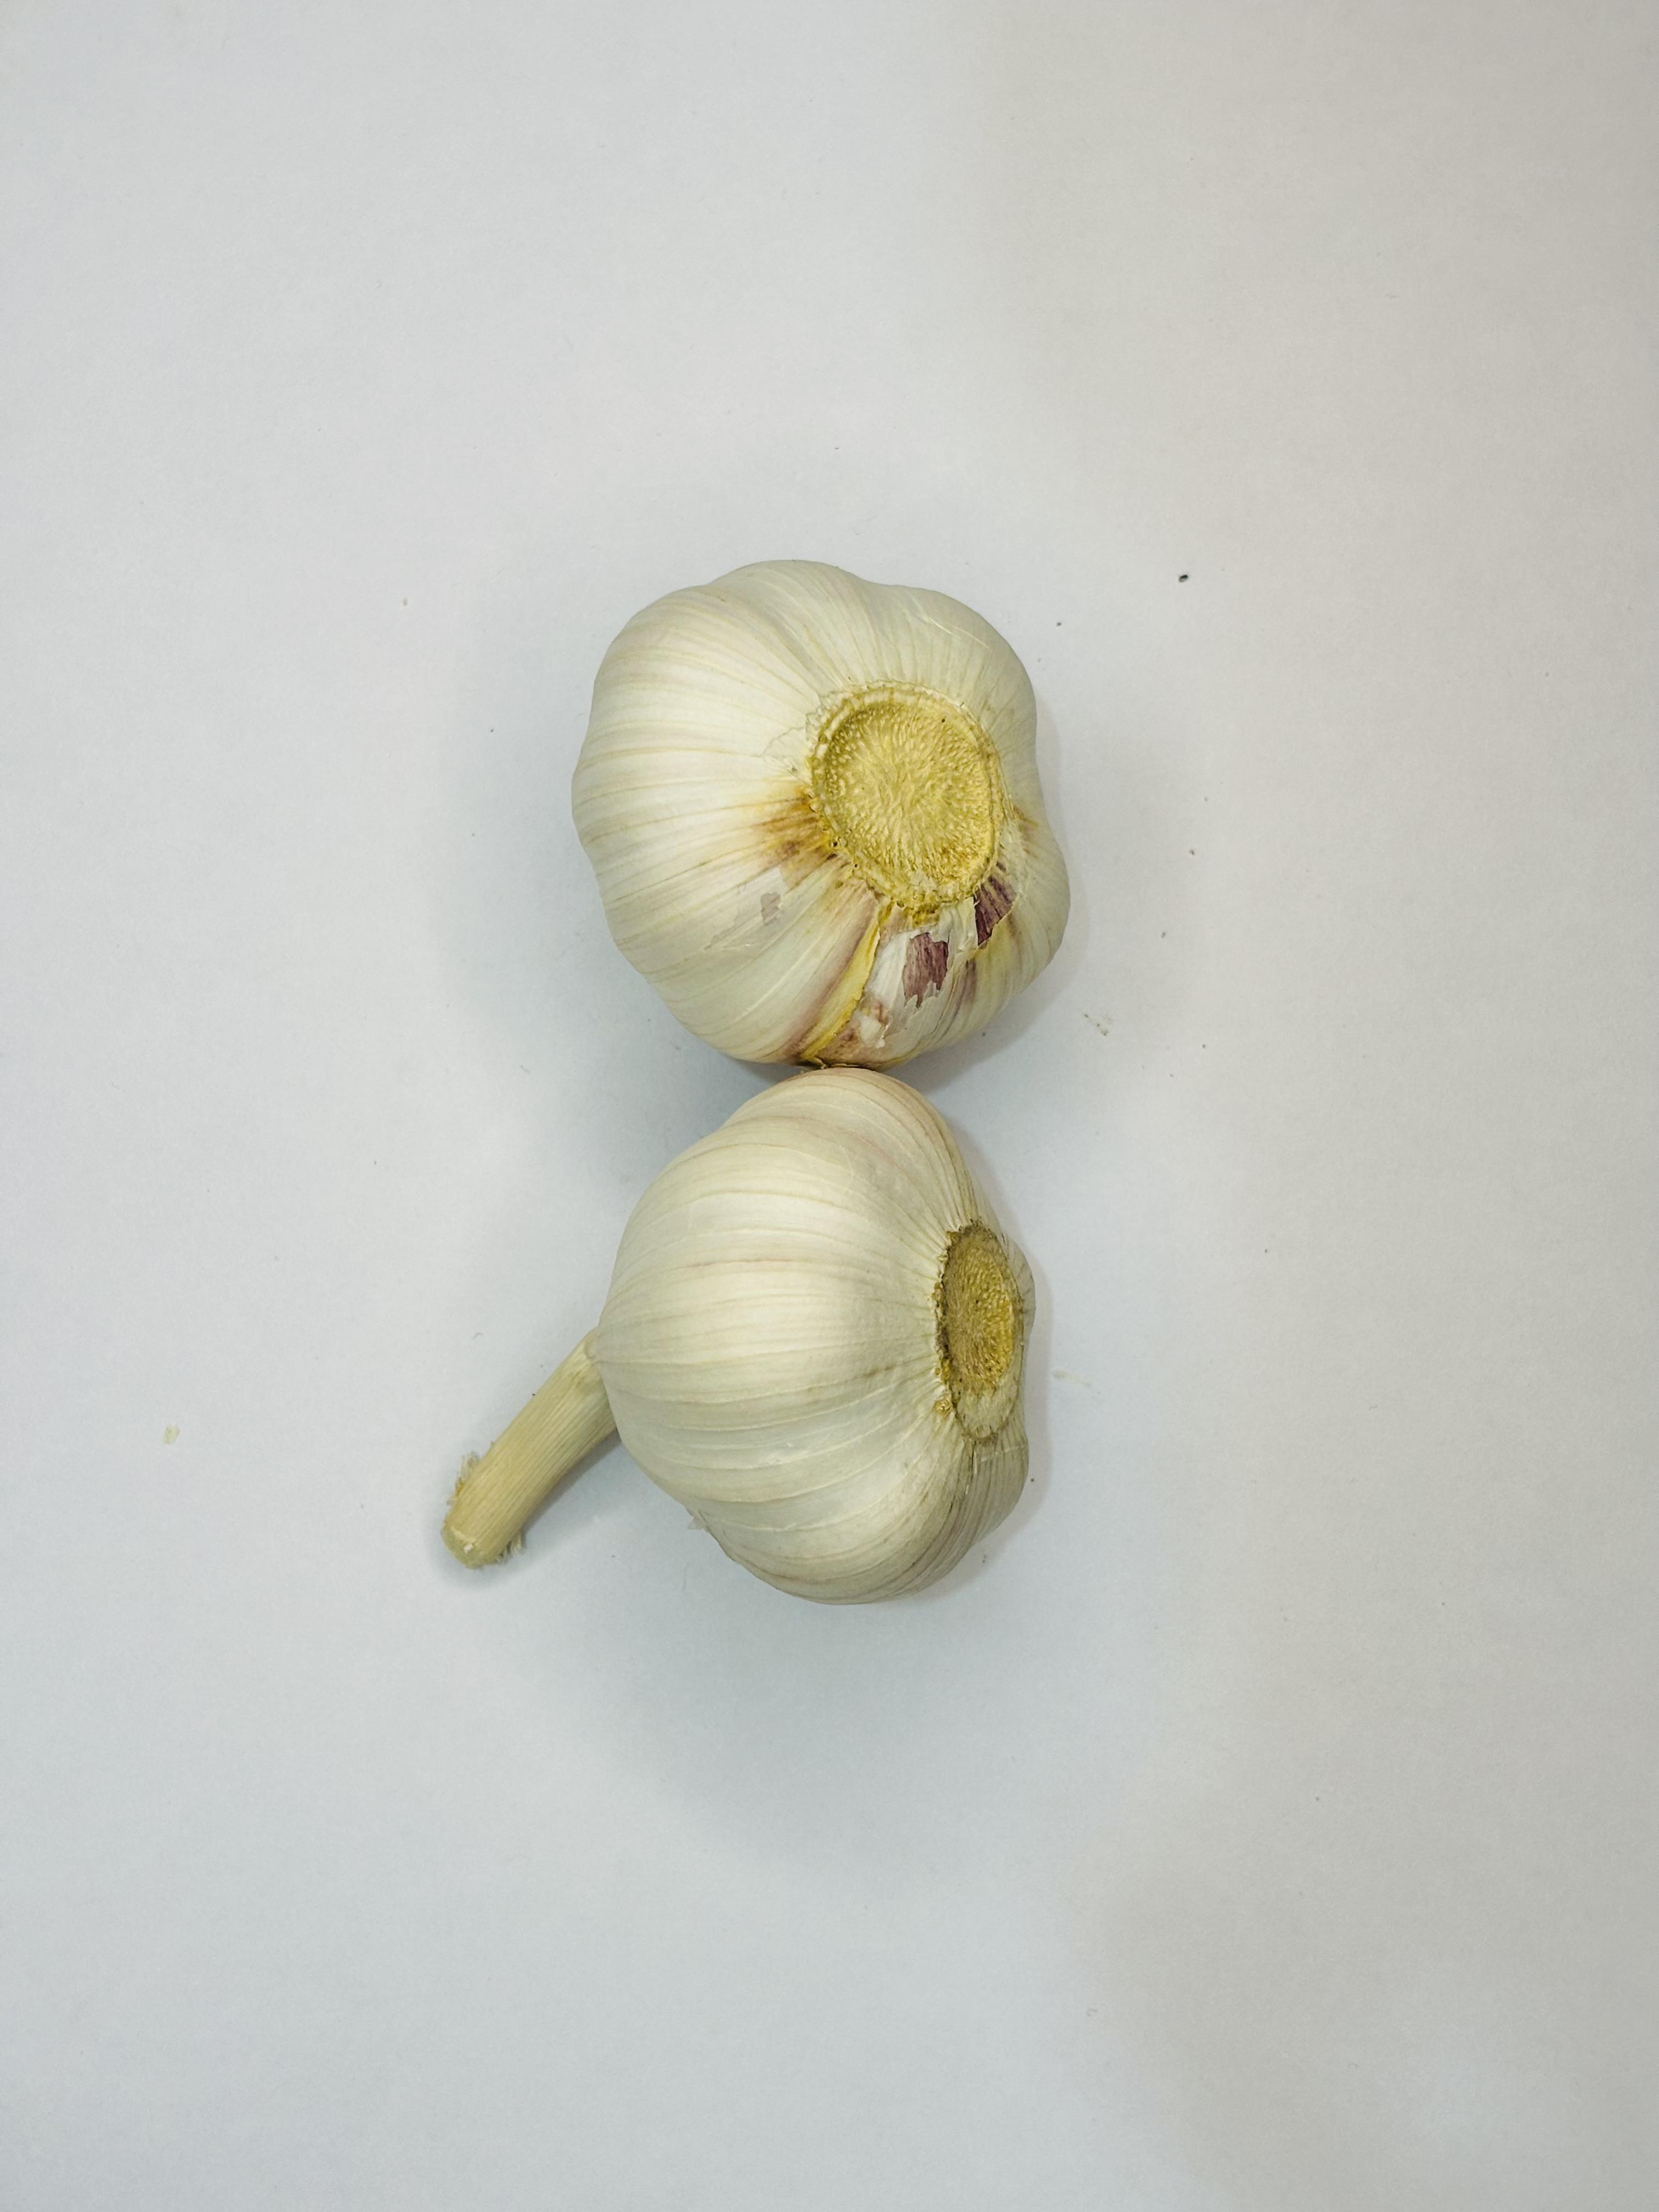
Label: Garlic